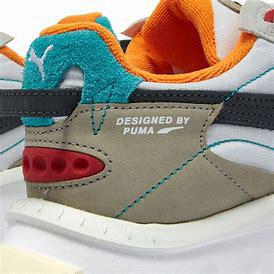
Brand: Puma
Model: Wild Rider